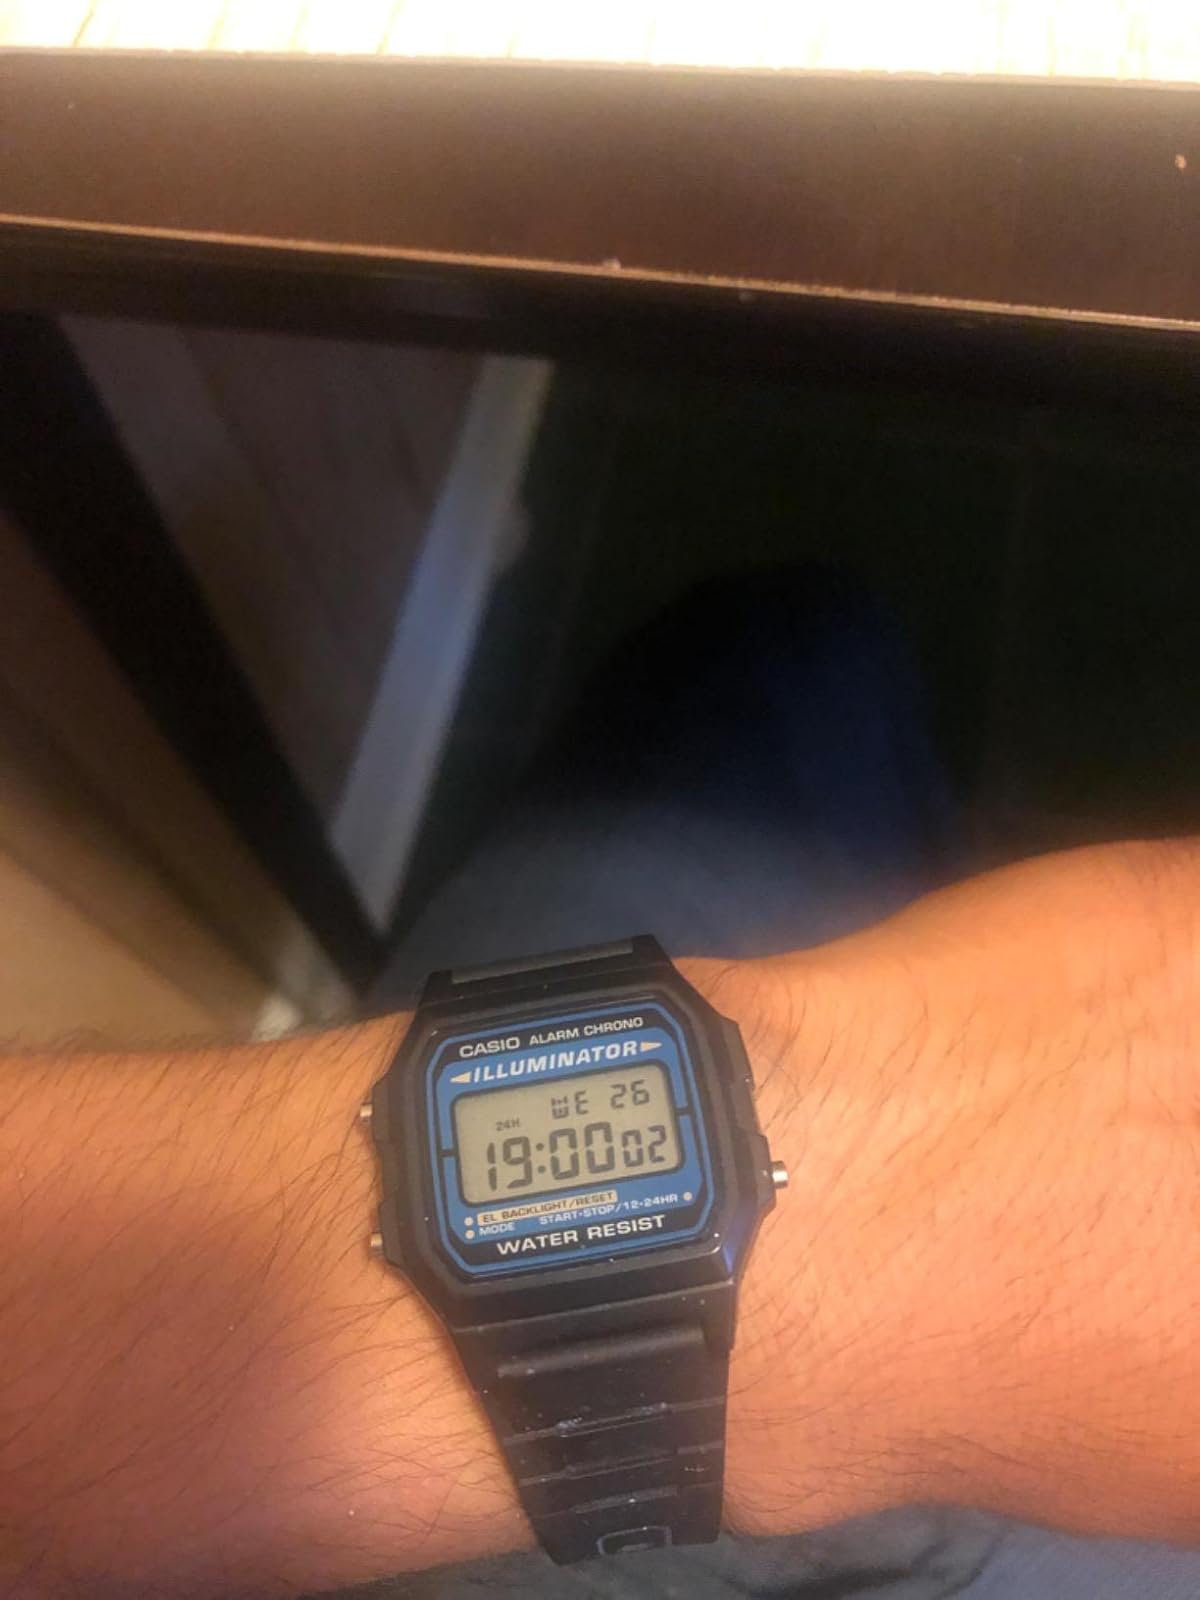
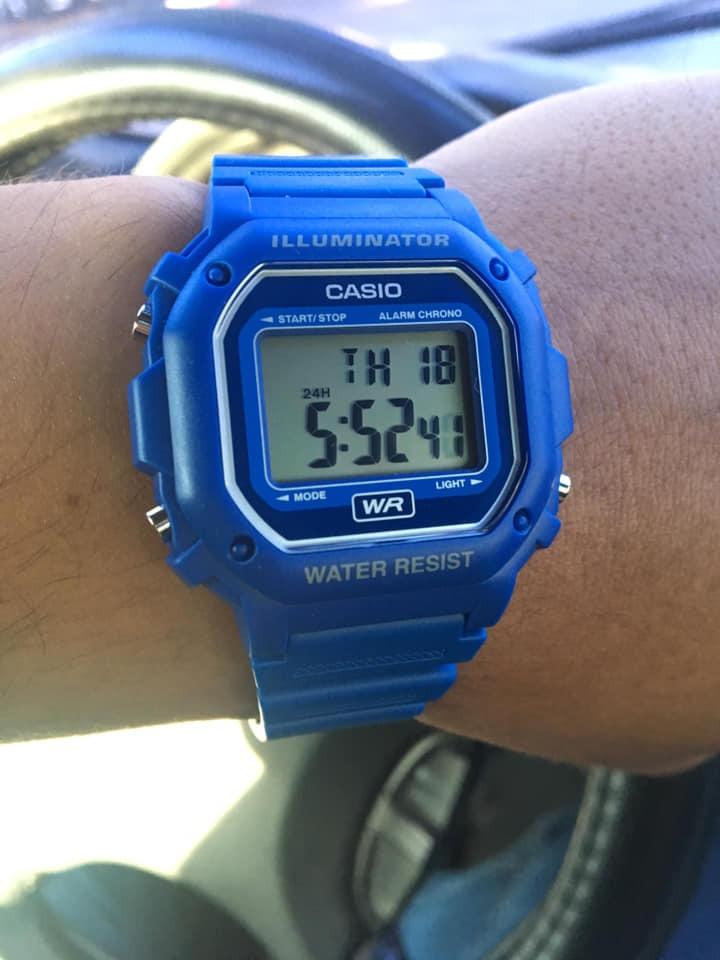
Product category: accessories_watch
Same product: no